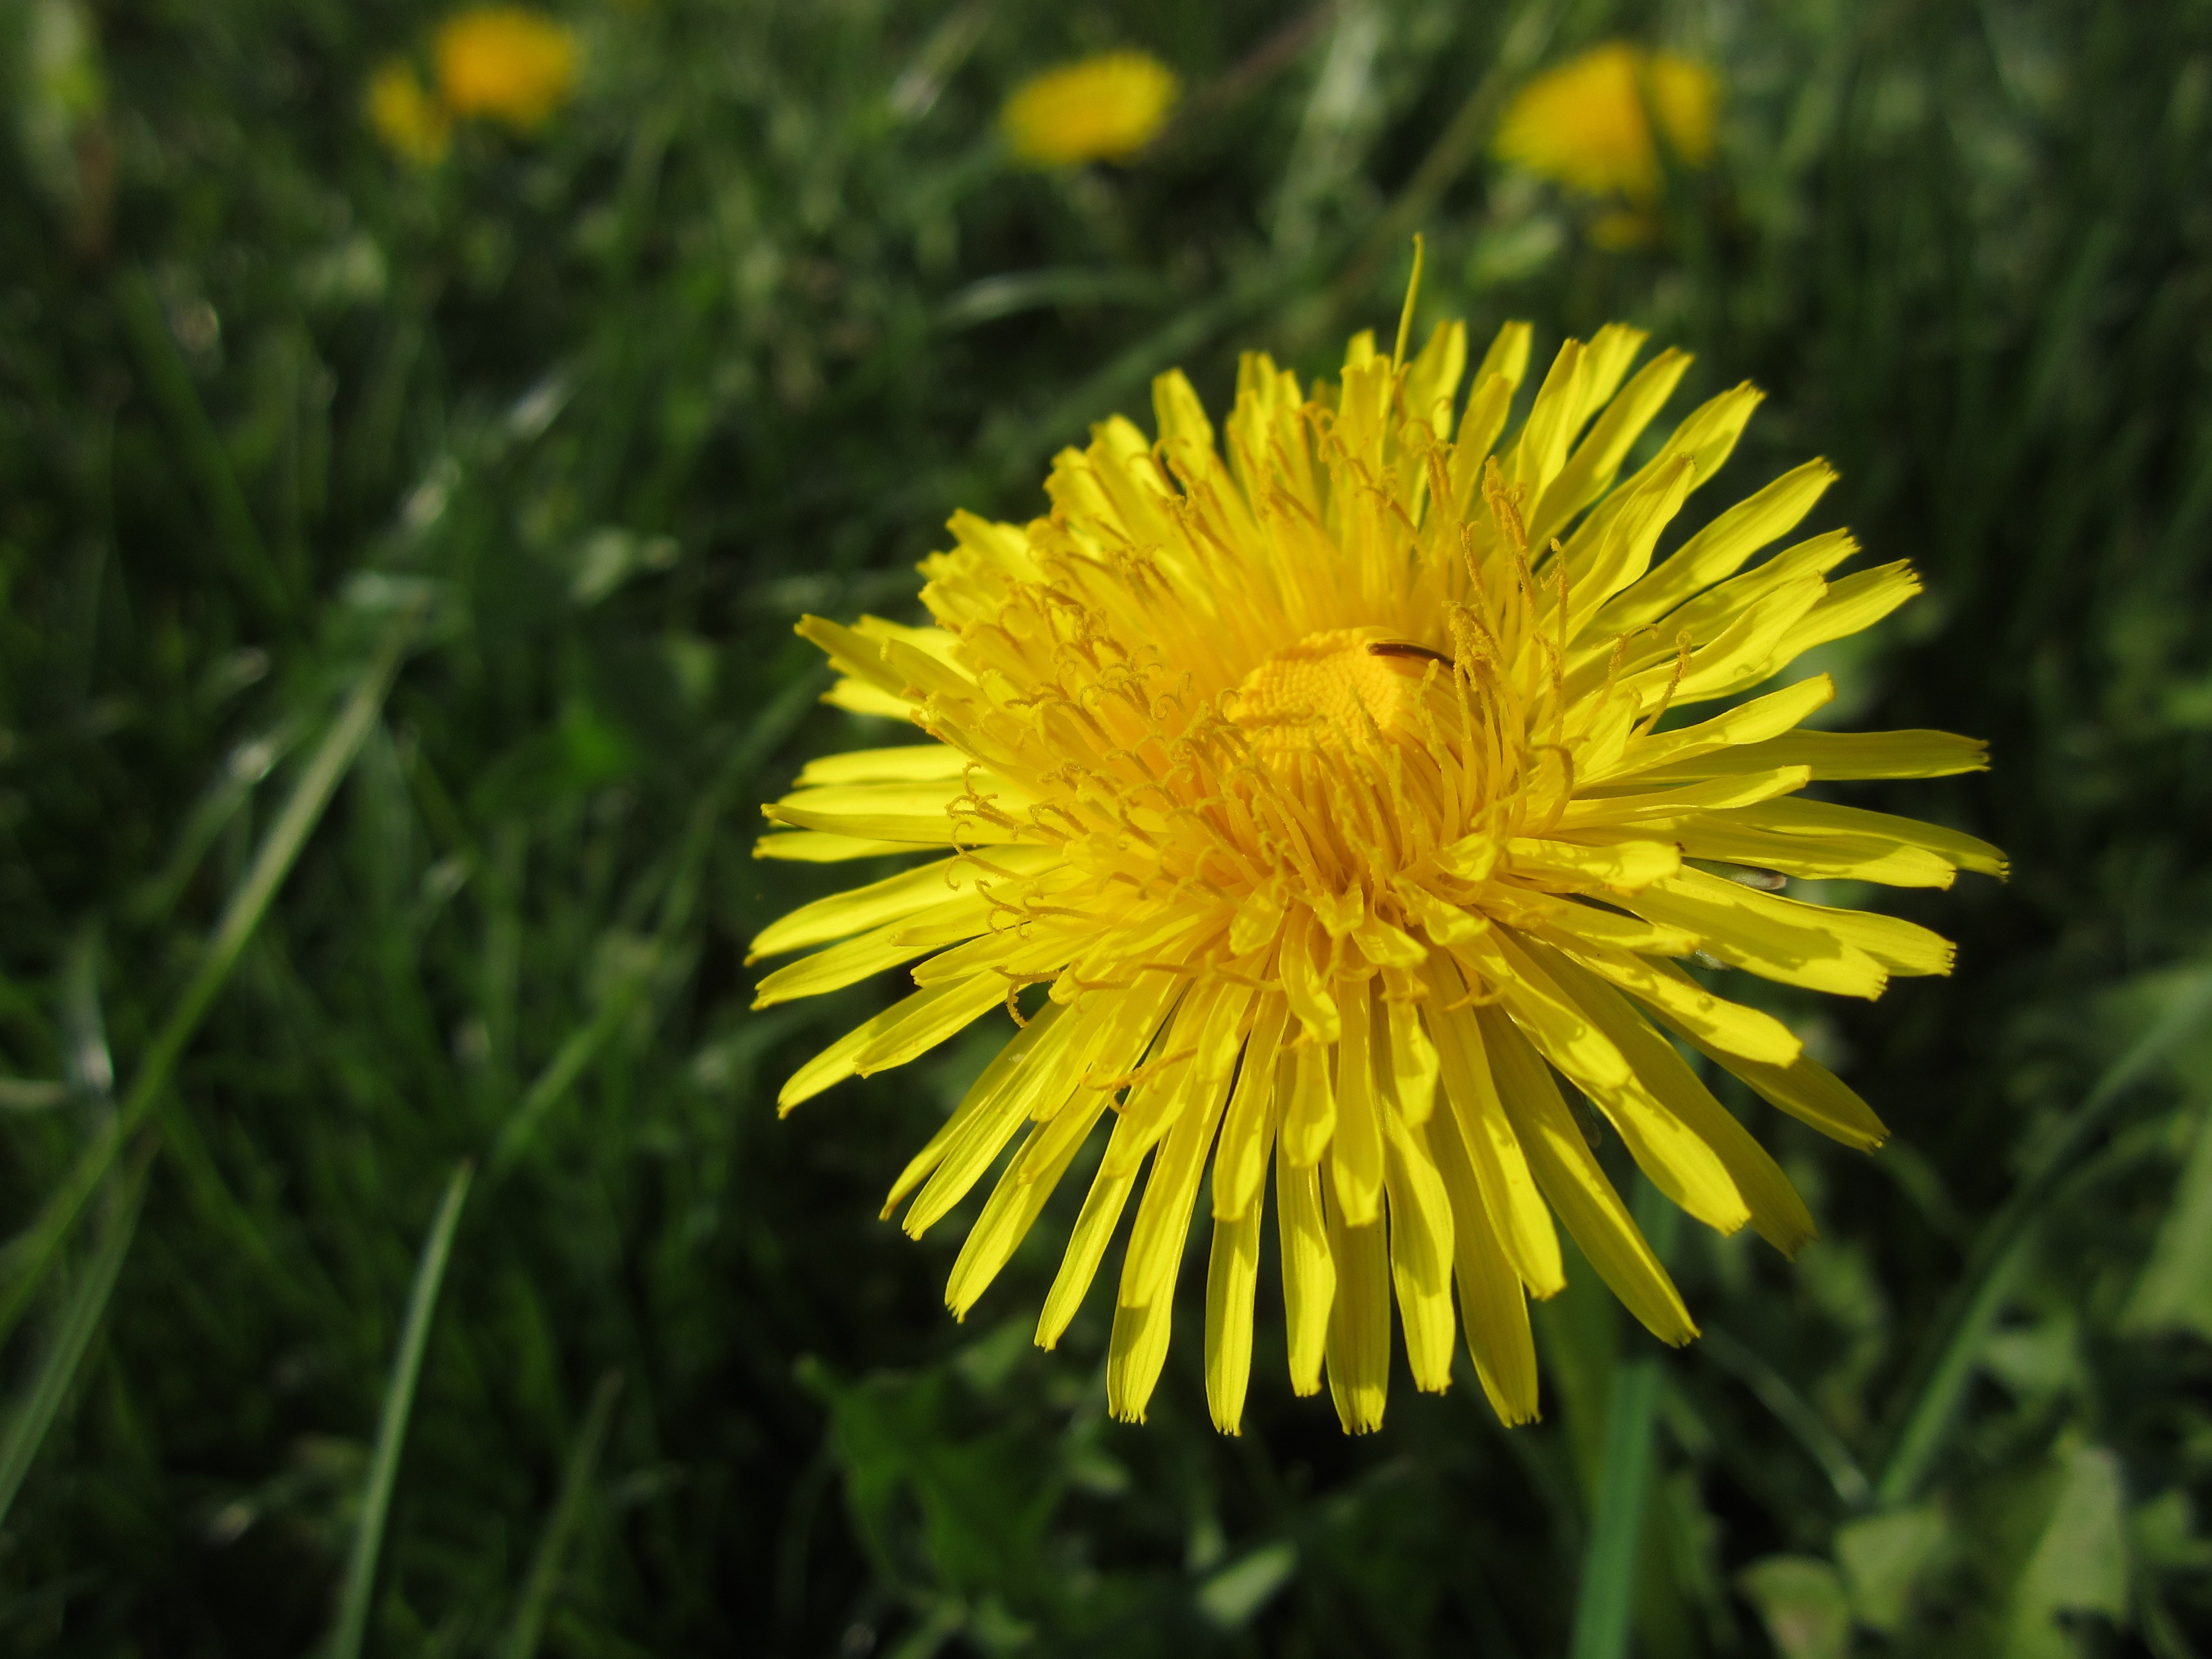
grass, plant, dandelion, flower, petal, spring, yellow, flora, wildflower, daisy family, annual plant, flatweed, sow thistles, chrysanthemum coronarium, golden samphire